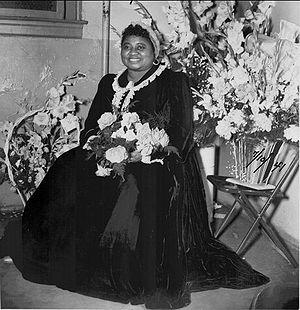
Le Colorado Women's Hall of Fame est un organisme bénévole à but non lucratif qui reconnaît les femmes qui ont contribué à l'histoire de l'État du Colorado. En 2016, 152 femmes y avaient été intronisées.